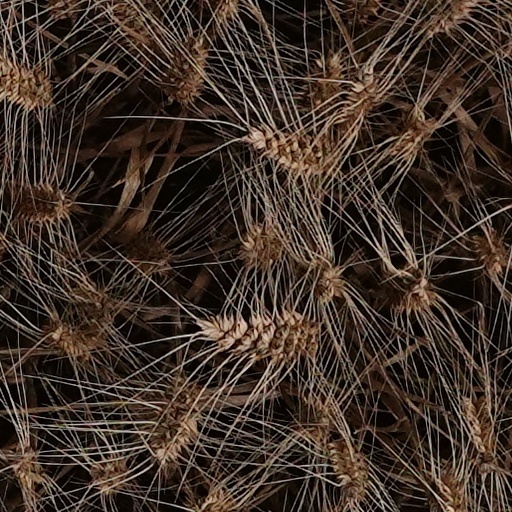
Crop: wheat